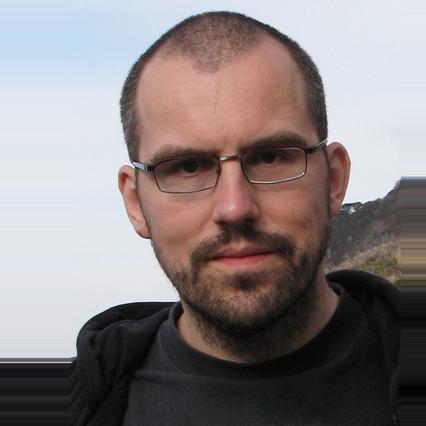
Age: 38